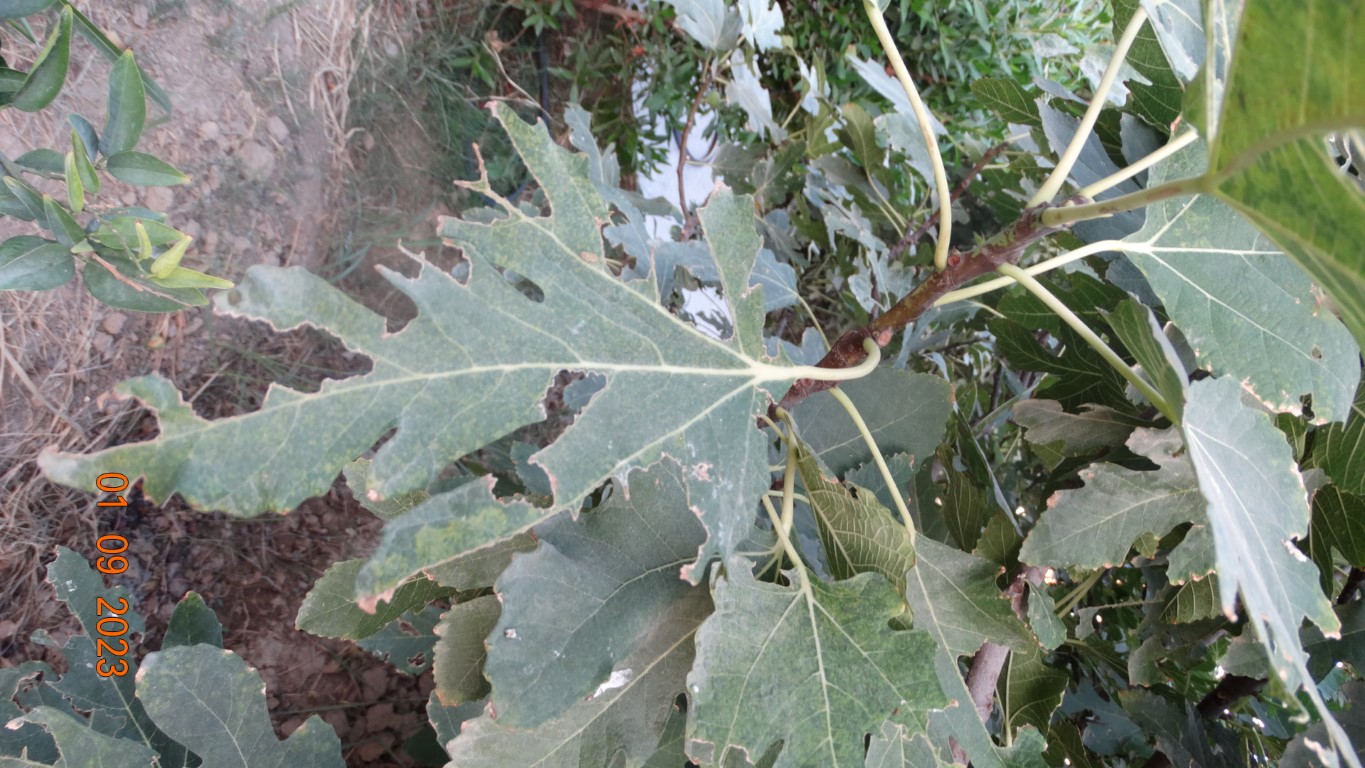
Label: infected